Komatsuna

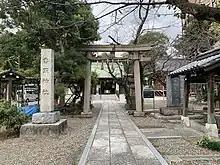
Katori Shrine of Shin-Koiwa

The name "komatsuna" means 'greens of Komatsu' in Japanese, a reference to the village of in Edogawa, Tokyo, where it was heavily grown during the Edo period. It was named by Tokugawa Yoshimune, the eighth shogun, who visited Edogawa in 1719 for hunting and stopped at the local Katori Shrine for lunch. The shrine priest served him soup with a rice cake and a local leaf vegetable. The shogun was impressed by the flavor of the vegetable so much and named it "komatsuna", after the nearby Komatsu River (which gives the village its name). Till this day, the Shin-Koiwa Katori Shrine offers komatsuna to the deities on New Year's Eve. People who come to the shrine to pray on New Year's Day are also given komatsuna for good luck in the new year.